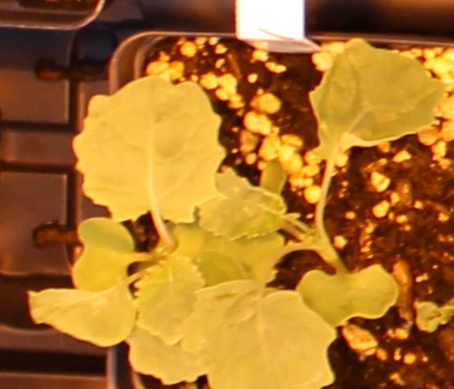
Label: Canola